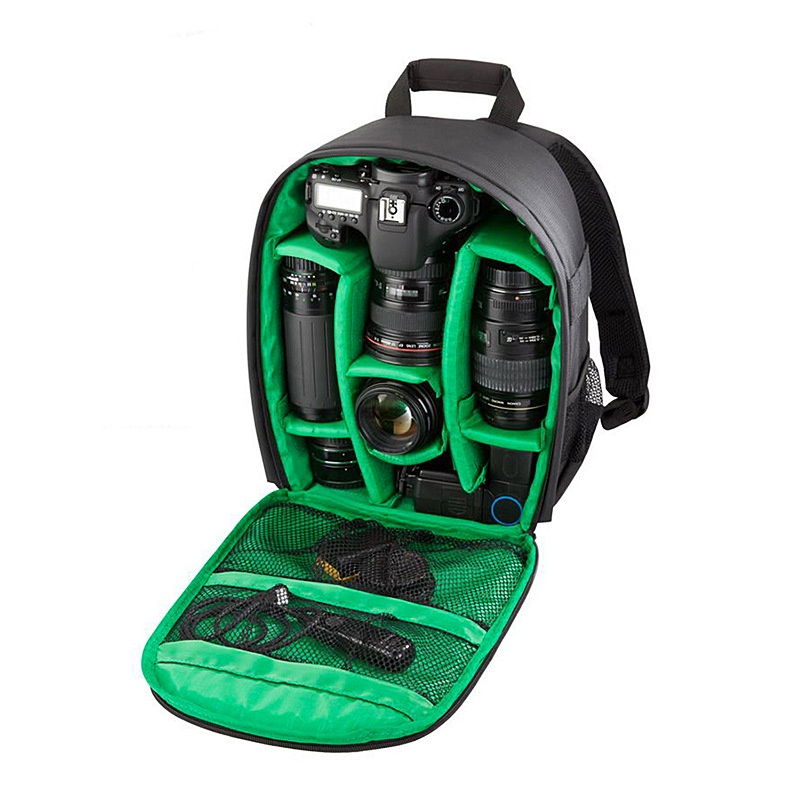
Green Lining Water-Resistant DSLR Camera Backpack with Tripod Holder, Lightweight and Spacious Photography Bag for Outdoor Use(Camera and accessories are props, not included)
Water-Resistant DSLR Camera Backpack This durable and stylish camera backpack is designed for photographers who need a reliable storage solution for their DSLR cameras, lenses, and accessories during outdoor shoots. Features: Ample Storage Space: Accommodates multiple camera bodies, lenses, and accessories with adjustable padded dividers for customized organization. Water-Resistant Material: Made from high-quality nylon with a polyester lining to protect your gear from splashes and light rain. Tripod Holder: Convenient side strap to securely carry your tripod or monopod for hassle-free travel. Lightweight Design: Weighs only 450 g, ensuring ease of carrying during long shoots or travel. Compact Size: Dimensions of 21 x 32 x 13 cm make it ideal for urban and outdoor photography without being bulky. Protective Interior: Soft padded polyester lining keeps your equipment safe from scratches and impacts. Specifications: Material: Nylon exterior, polyester interior Dimensions: 21 cm x 32 cm x 13 cm Weight: 450 g Color Options: Multiple interior colors available (Purple, Red, Green, Gray) Why Choose This Camera Backpack? This backpack is the perfect combination of functionality and portability, making it an excellent choice for amateur and professional photographers alike. Its compact size and water-resistant material provide peace of mind in any environment. Returns, Refunds, and Replacements Products that are received faulty, damaged, or not as described are eligible for a return, refund, or replacement in accordance with the Australian Consumer Law (ACL). We are committed to ensuring all products meet the standards of quality and reliability expected by our customers. However, please note that we do not accept returns or provide refunds for change of mind. We encourage you to carefully consider your purchase to ensure it meets your needs and expectations. Delivery Timeframe Please note that we cannot guarantee the exact date of arrival, and the delivery timeframes (excluding weekends and public holidays) are as follows: For customers in Victoria, approximately 7-10 working days; For customers in NSW, SA, ACT, and QLD, approximately 9-12 working days; For customers in WA, NT, and TAS, approximately 9-12 working days.
Brand: Aussie Homewares & Decor
Category: Cameras & Optics > Camera & Optic Accessories > Camera Parts & Accessories > Camera Bags & Cases